No Shortcuts

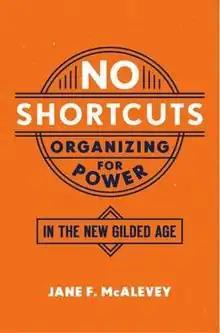
1st edition cover

No Shortcuts: Organizing for Power in the New Gilded Age is a 2016 non-fiction book by Jane McAlevey, in which the author argues that meaningful social change can only happen when organizing is built around workers and ordinary people at the community level. The book uses case studies from the labor unions and social movements.